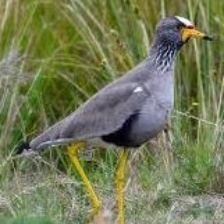
Species: WATTLED LAPWING
Scientific name: VANELLUS INDICUS